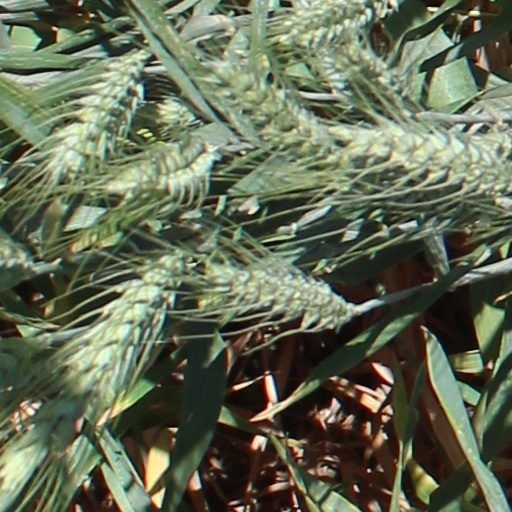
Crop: wheat